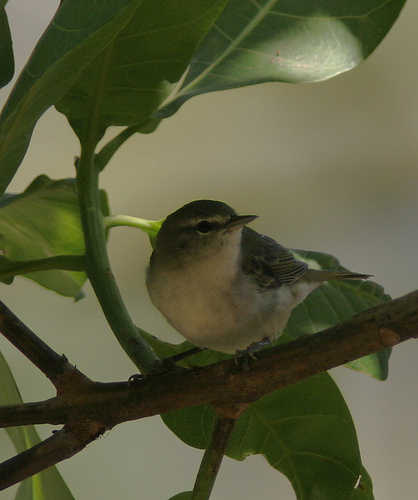
the bird has a yellow breast and belly and small feet.
a small bird with with a yellow breast and a small flat bill.
this bird is small and its head is large in comparison with its body, the under belly is white with a shade of grey and the wings are grey, it has a pointed beak.
a small bird with a white belly and chest and a black back and black wingsa bird with a white belly and breast, the bill is short and pointed, the head is small compare to its body
this bird is white with brown and has a very short beak.
a small bird with plump white and gray belly, gray crown and gray wingbars.
this bird has a thin white eyering, soft grey breast and belly, with brown wings.
this bird has a dirty white breast coloration and a small pointed bill
this bird is white with black and has a very short beak.
Species: Philadelphia Vireo